In the Palm of Your Hand (film)

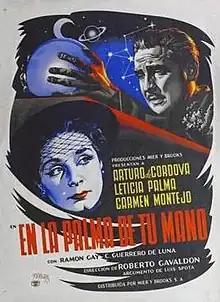
Mexican theatrical release poster

In the Palm of Your Hand (Spanish: En la Palma de Tu Mano) is a 1951 Mexican crime drama film directed by Roberto Gavaldón. The film received eleven nominations and won eight Ariel Awards in 1952, including Best Picture and Best Director. It was shot at the Churubusco Studios in Mexico City. The film's sets were designed by the art director Francisco Marco Chillet.